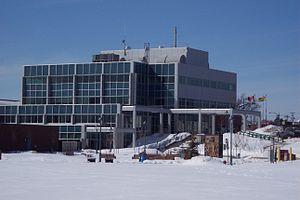
Hôtel de ville de Dieppe, Canada
Dieppe est une cité canadienne du comté de Westmorland, au sud-est du Nouveau-Brunswick. Ses habitants s'appellent les Dieppois. Dieppe est située au cœur des Trois-Rivières, au bord de la rivière Petitcodiac, et forme la partie majoritairement francophone du Grand Moncton. Elle est également la plus grande ville majoritairement francophone à l'extérieur du Québec.
On appelle architecture acadienne, parfois architecture cadienne, un style d'architecture traditionnelle utilisé par les Acadiens et les Cadiens, surtout en Acadie et, par extension, l'architecture en général faite en Acadie.